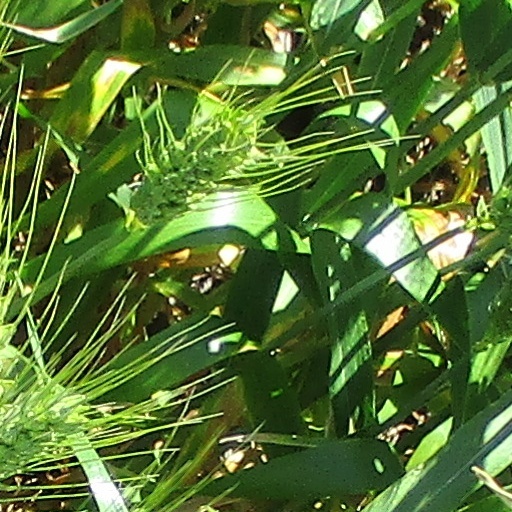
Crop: wheat